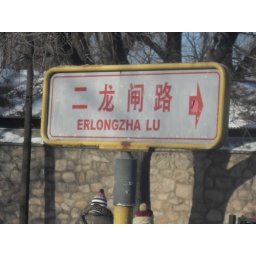
Typical street sign in Beijing